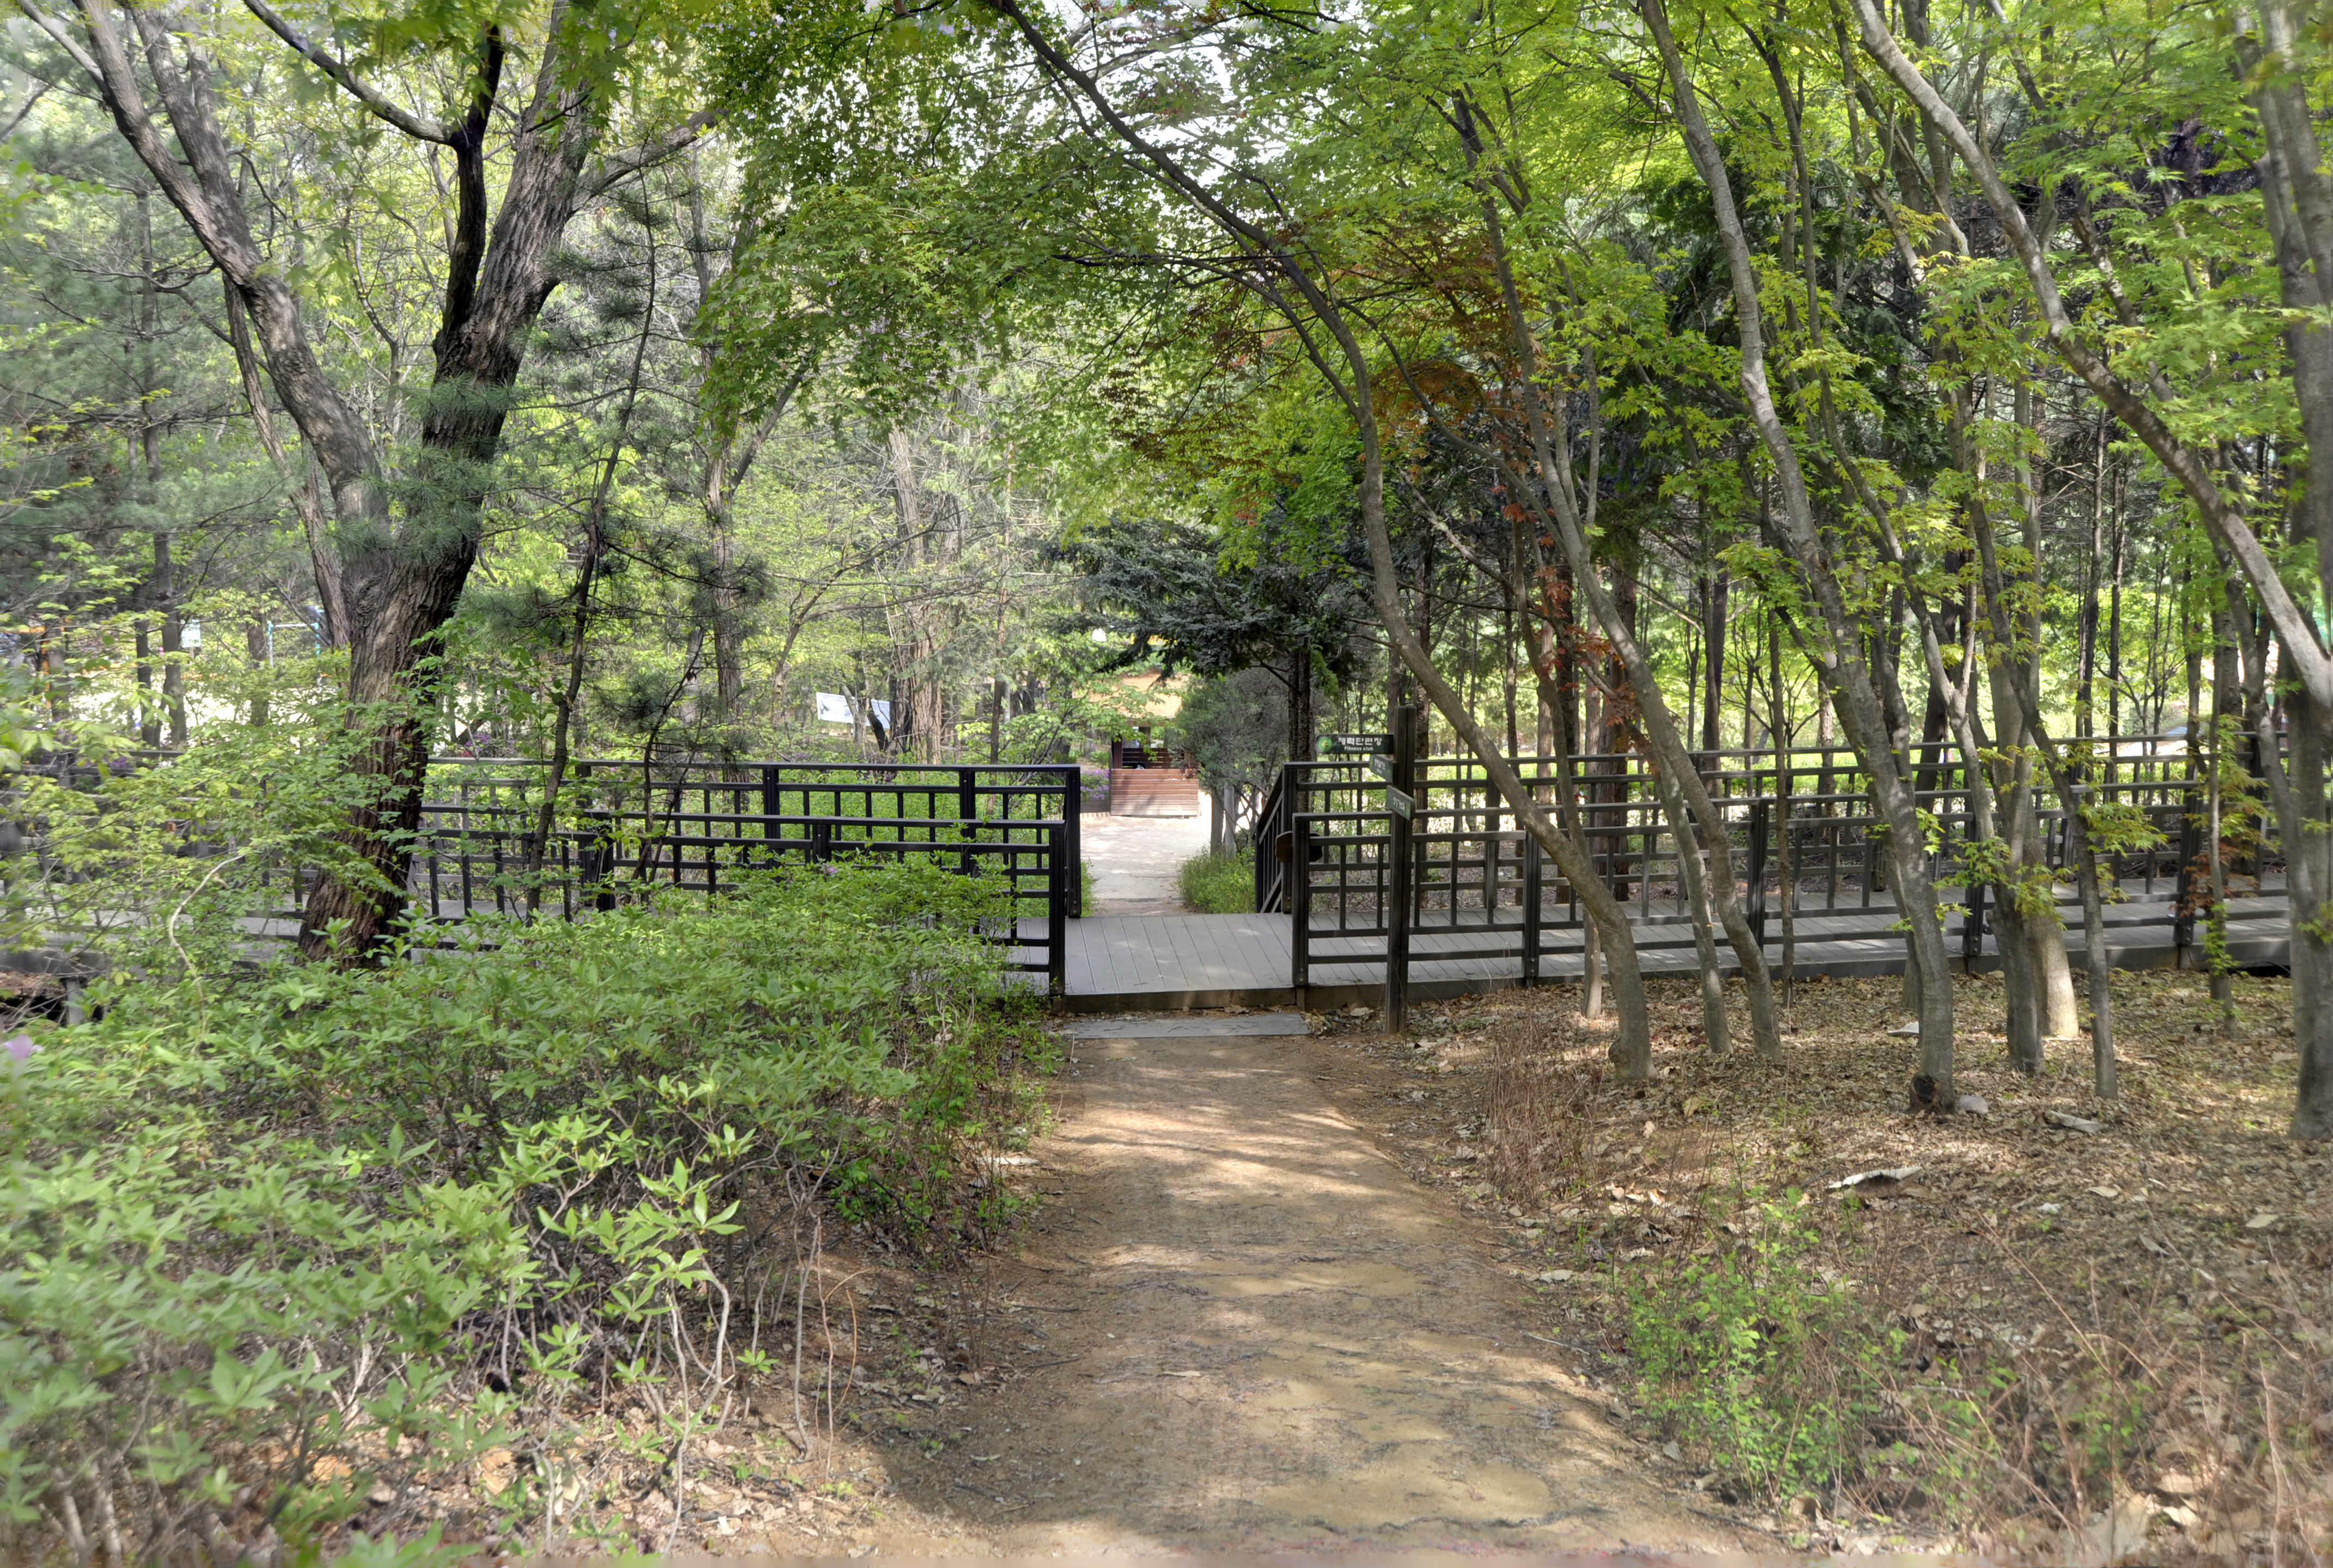
seoul, forest, tree, nature, natural landscape, nature reserve, natural environment, woodland, vegetation, property, trail, biome, woody plant, plant, grass, state park, grove, leaf, spring, land lot, house, rural area, path, wildlife, temperate broadleaf and mixed forest, sunlight, landscape, Northern hardwood forest, park, plant community, branch, road, jungle, national park, dirt road, old growth forest, village